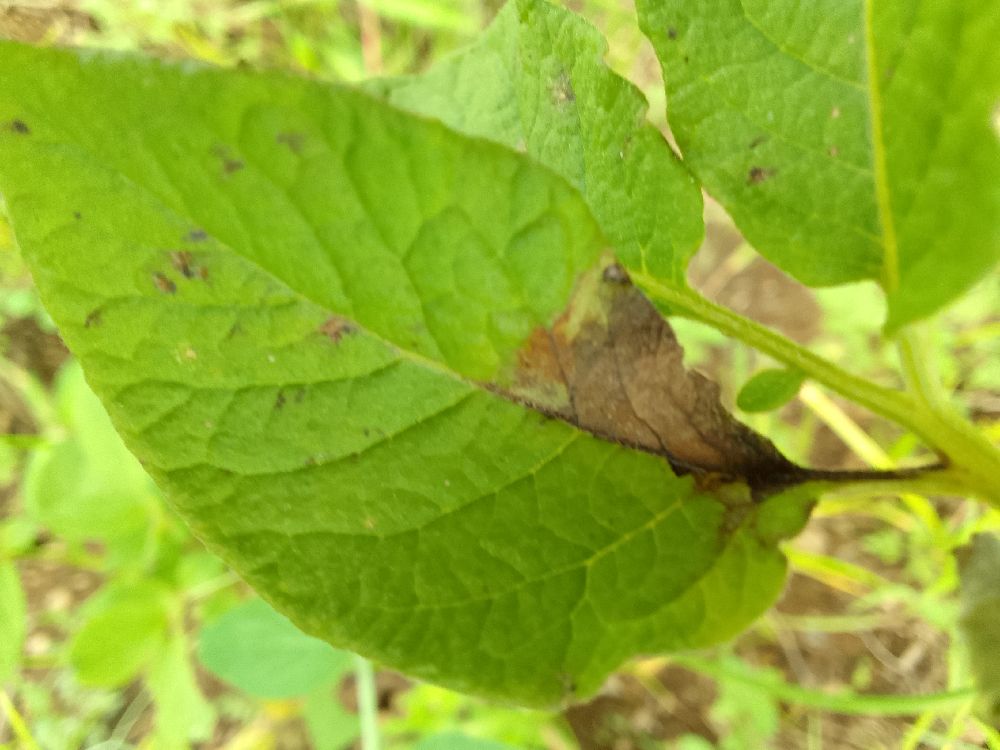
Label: Late blight